Tianjin

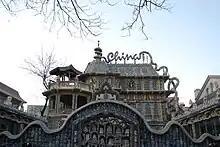
House decorated by more than seven hundred million pieces of ceramic

Tianjin People's Broadcasting Station is a radio station in Tianjin. Broadcasting for nine channels, it serves most of North China, as well as a part of East and Northeast China, reaching an audience of over 100 million. Tianjin Television, the local television station, broadcasts on nine channels. It also has a paid digital channel, which features home improvement programs. Both the radio and television stations are now branches of the Tianjin Film, Radio and Television Group, which was established in October 2002.